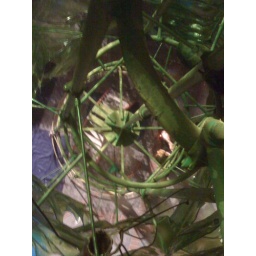
I'm in the tree playing monkey again. Just like the old apple tree, just a bit higher.